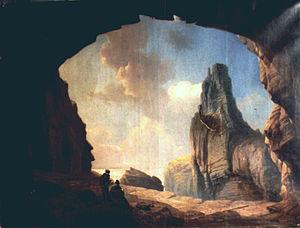
Wilhelm August Leopold Christian Krause, né le 27 février 1803 à Dessau et mort le 8 janvier 1864 à Berlin, est un peintre allemand, spécialisé dans les paysages et les marines.